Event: Nepal Earthquake
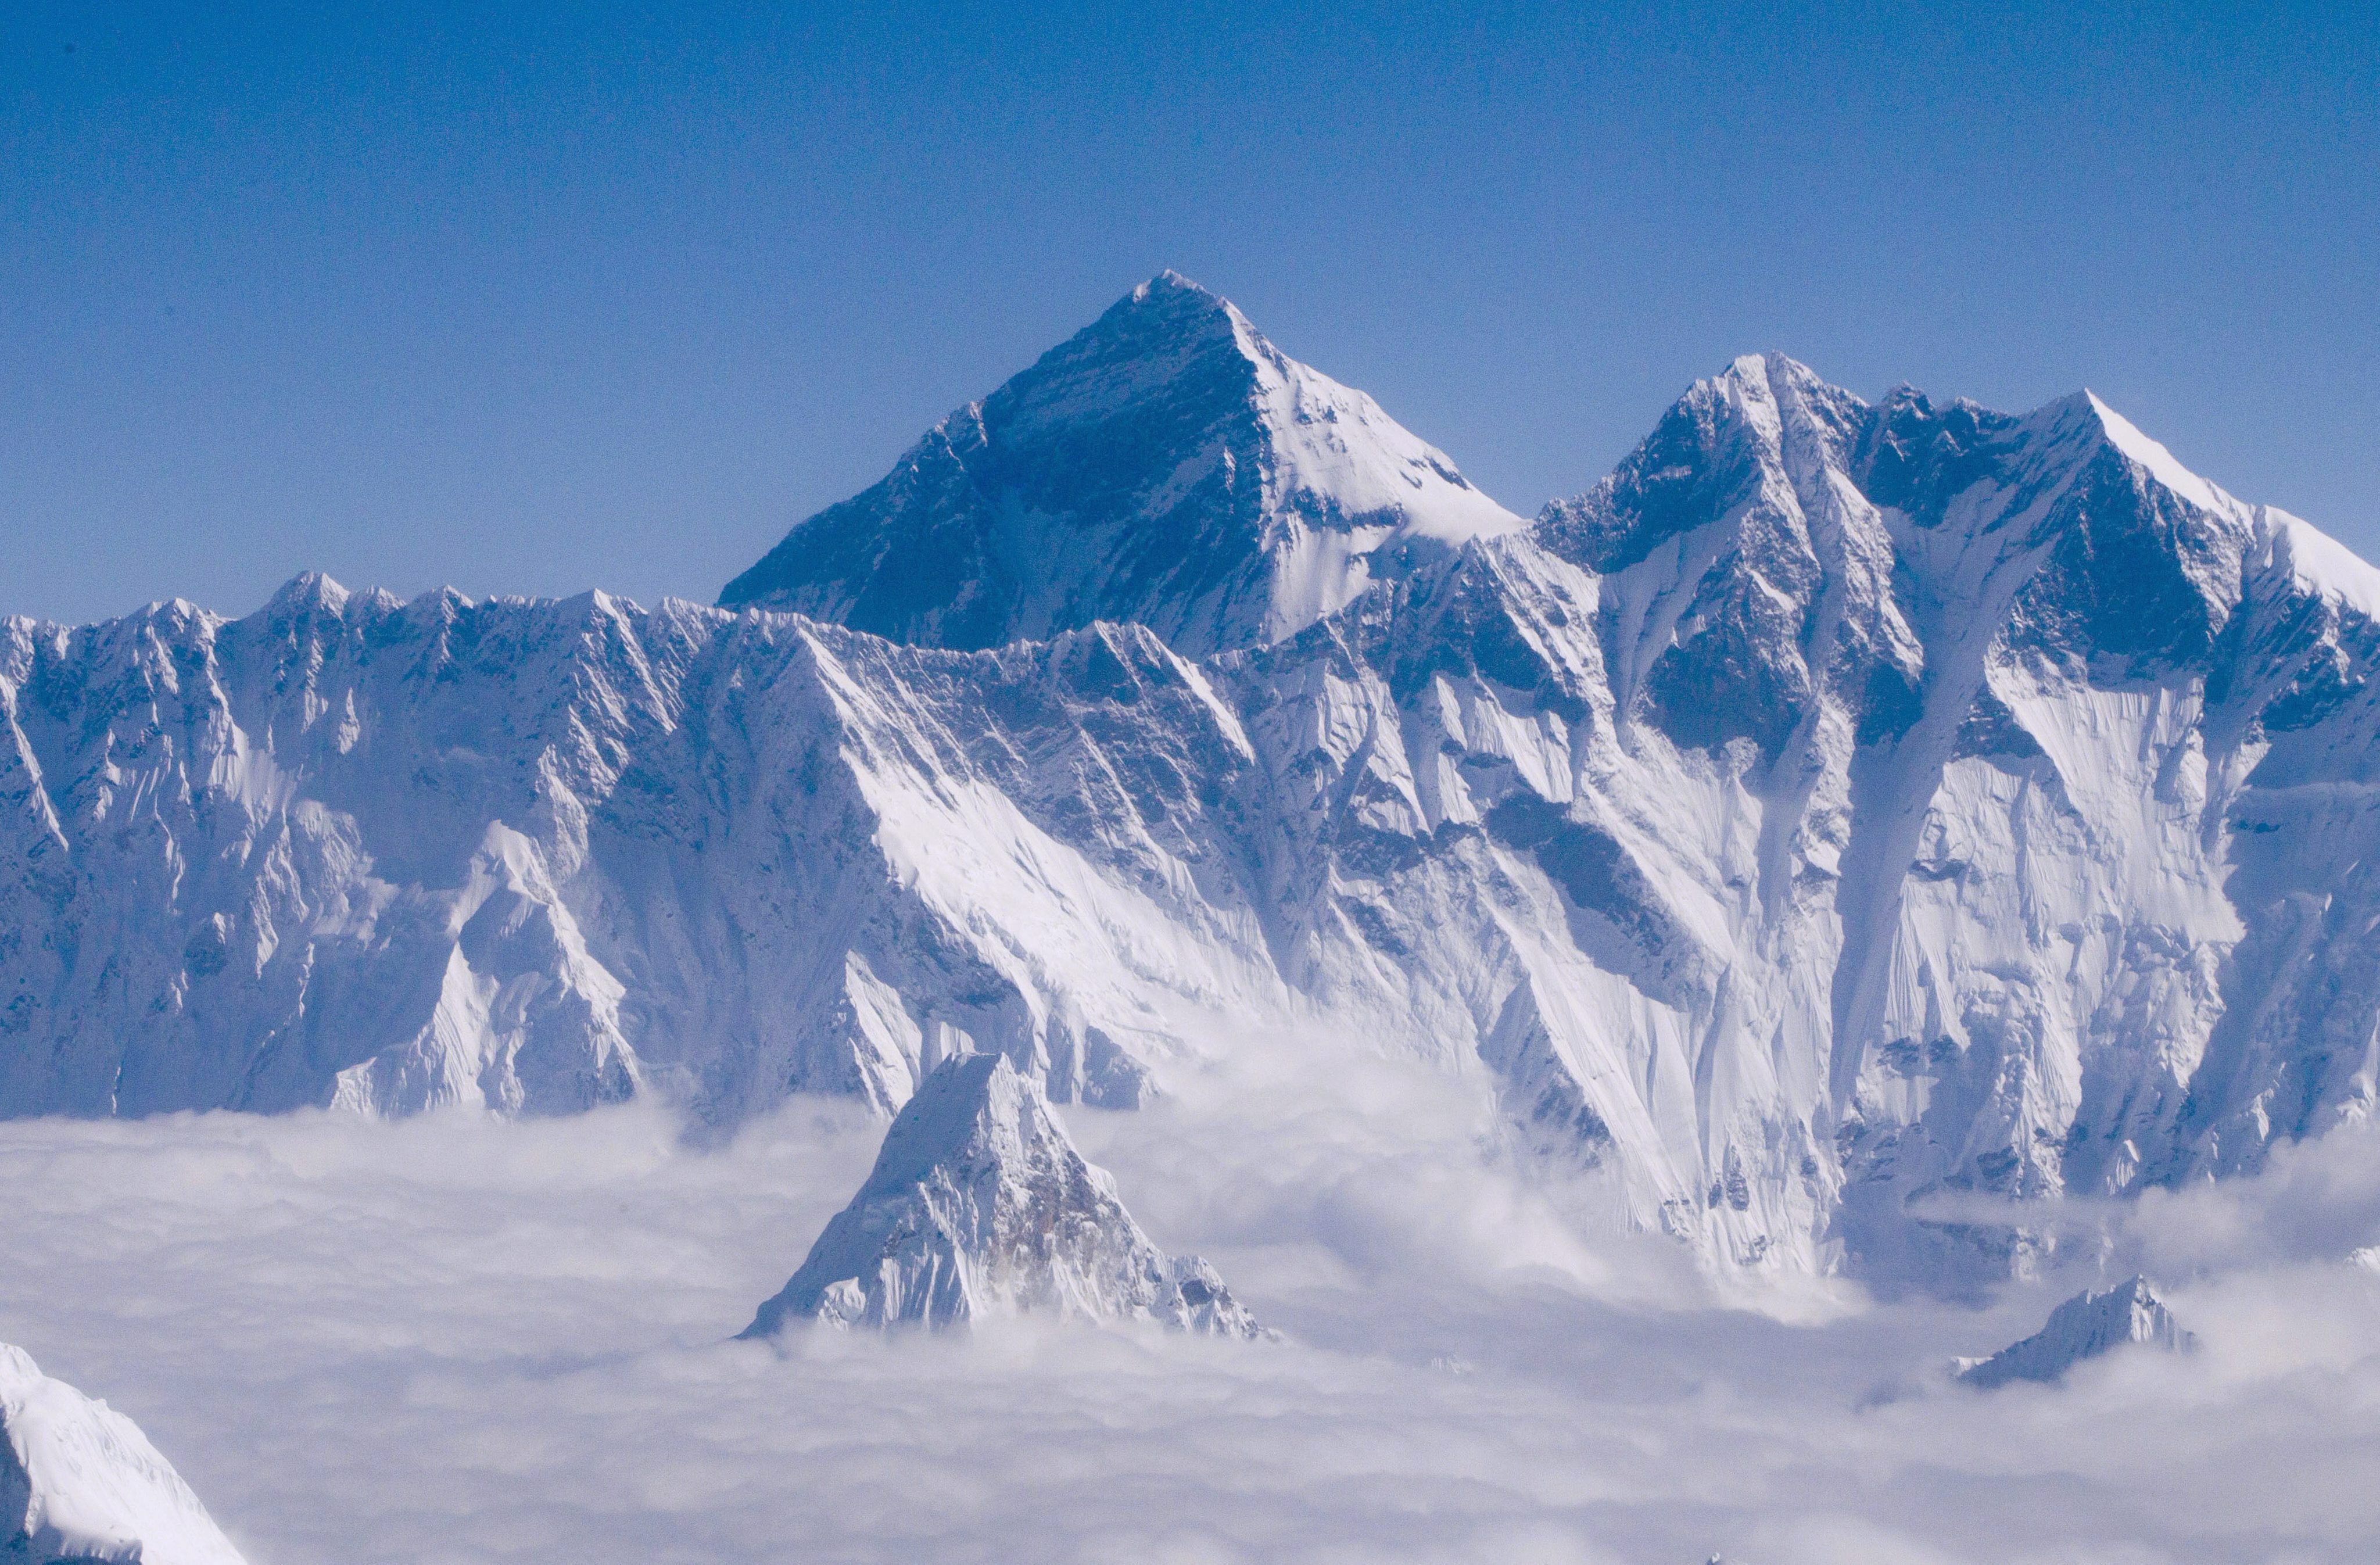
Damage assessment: no_damage